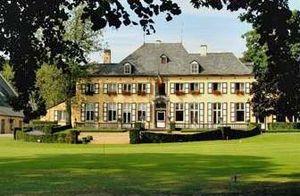
Château de Ravenstein
Le château de Ravenstein, désormais aménagé en club house de golf, était une propriété du Roi Léopold II. Celui-ci est à l'origine d'une collection complète d’arbres se trouvant dans le parc. Il est situé à Tervueren en Belgique.
Liste non exhaustive de golfs en Belgique.
Le Royal Golf Club de Belgique, situé à Tervueren est un parcours de golf. Il reçut la note de 17/20 dans l'edition 2008/2009 du Peugeot Golf Guide.